Georgetown (film)

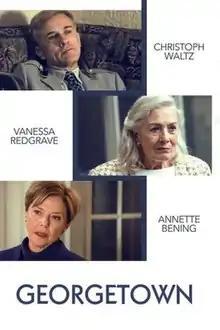
Film poster

Georgetown is a 2019 American crime drama film directed by Christoph Waltz (in his feature directorial debut) and written by David Auburn. It is based on Franklin Foer's 2012 "New York Times Magazine" article "The Worst Marriage in Georgetown", which details the 2011 murder of 91-year-old socialite Viola Herms Drath by her much-younger second husband in the Georgetown neighborhood of Washington, D.C. Waltz stars alongside Vanessa Redgrave, Annette Bening and Corey Hawkins.